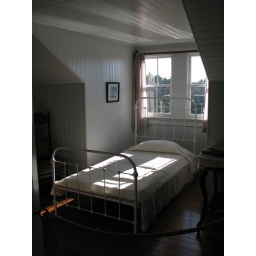
The top bedroom in the Drum Point lighthouse at the Calvert Marine Museum, Solomons, MD. IMG_1937_Sm